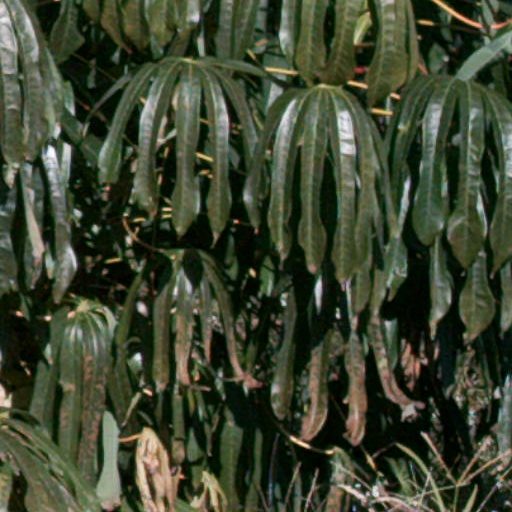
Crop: cassava